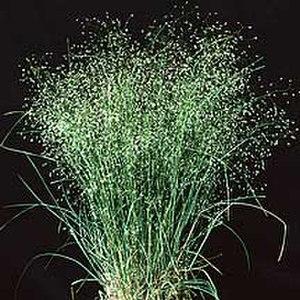
Achnatherum est un genre végétal de la famille des Poaceae.